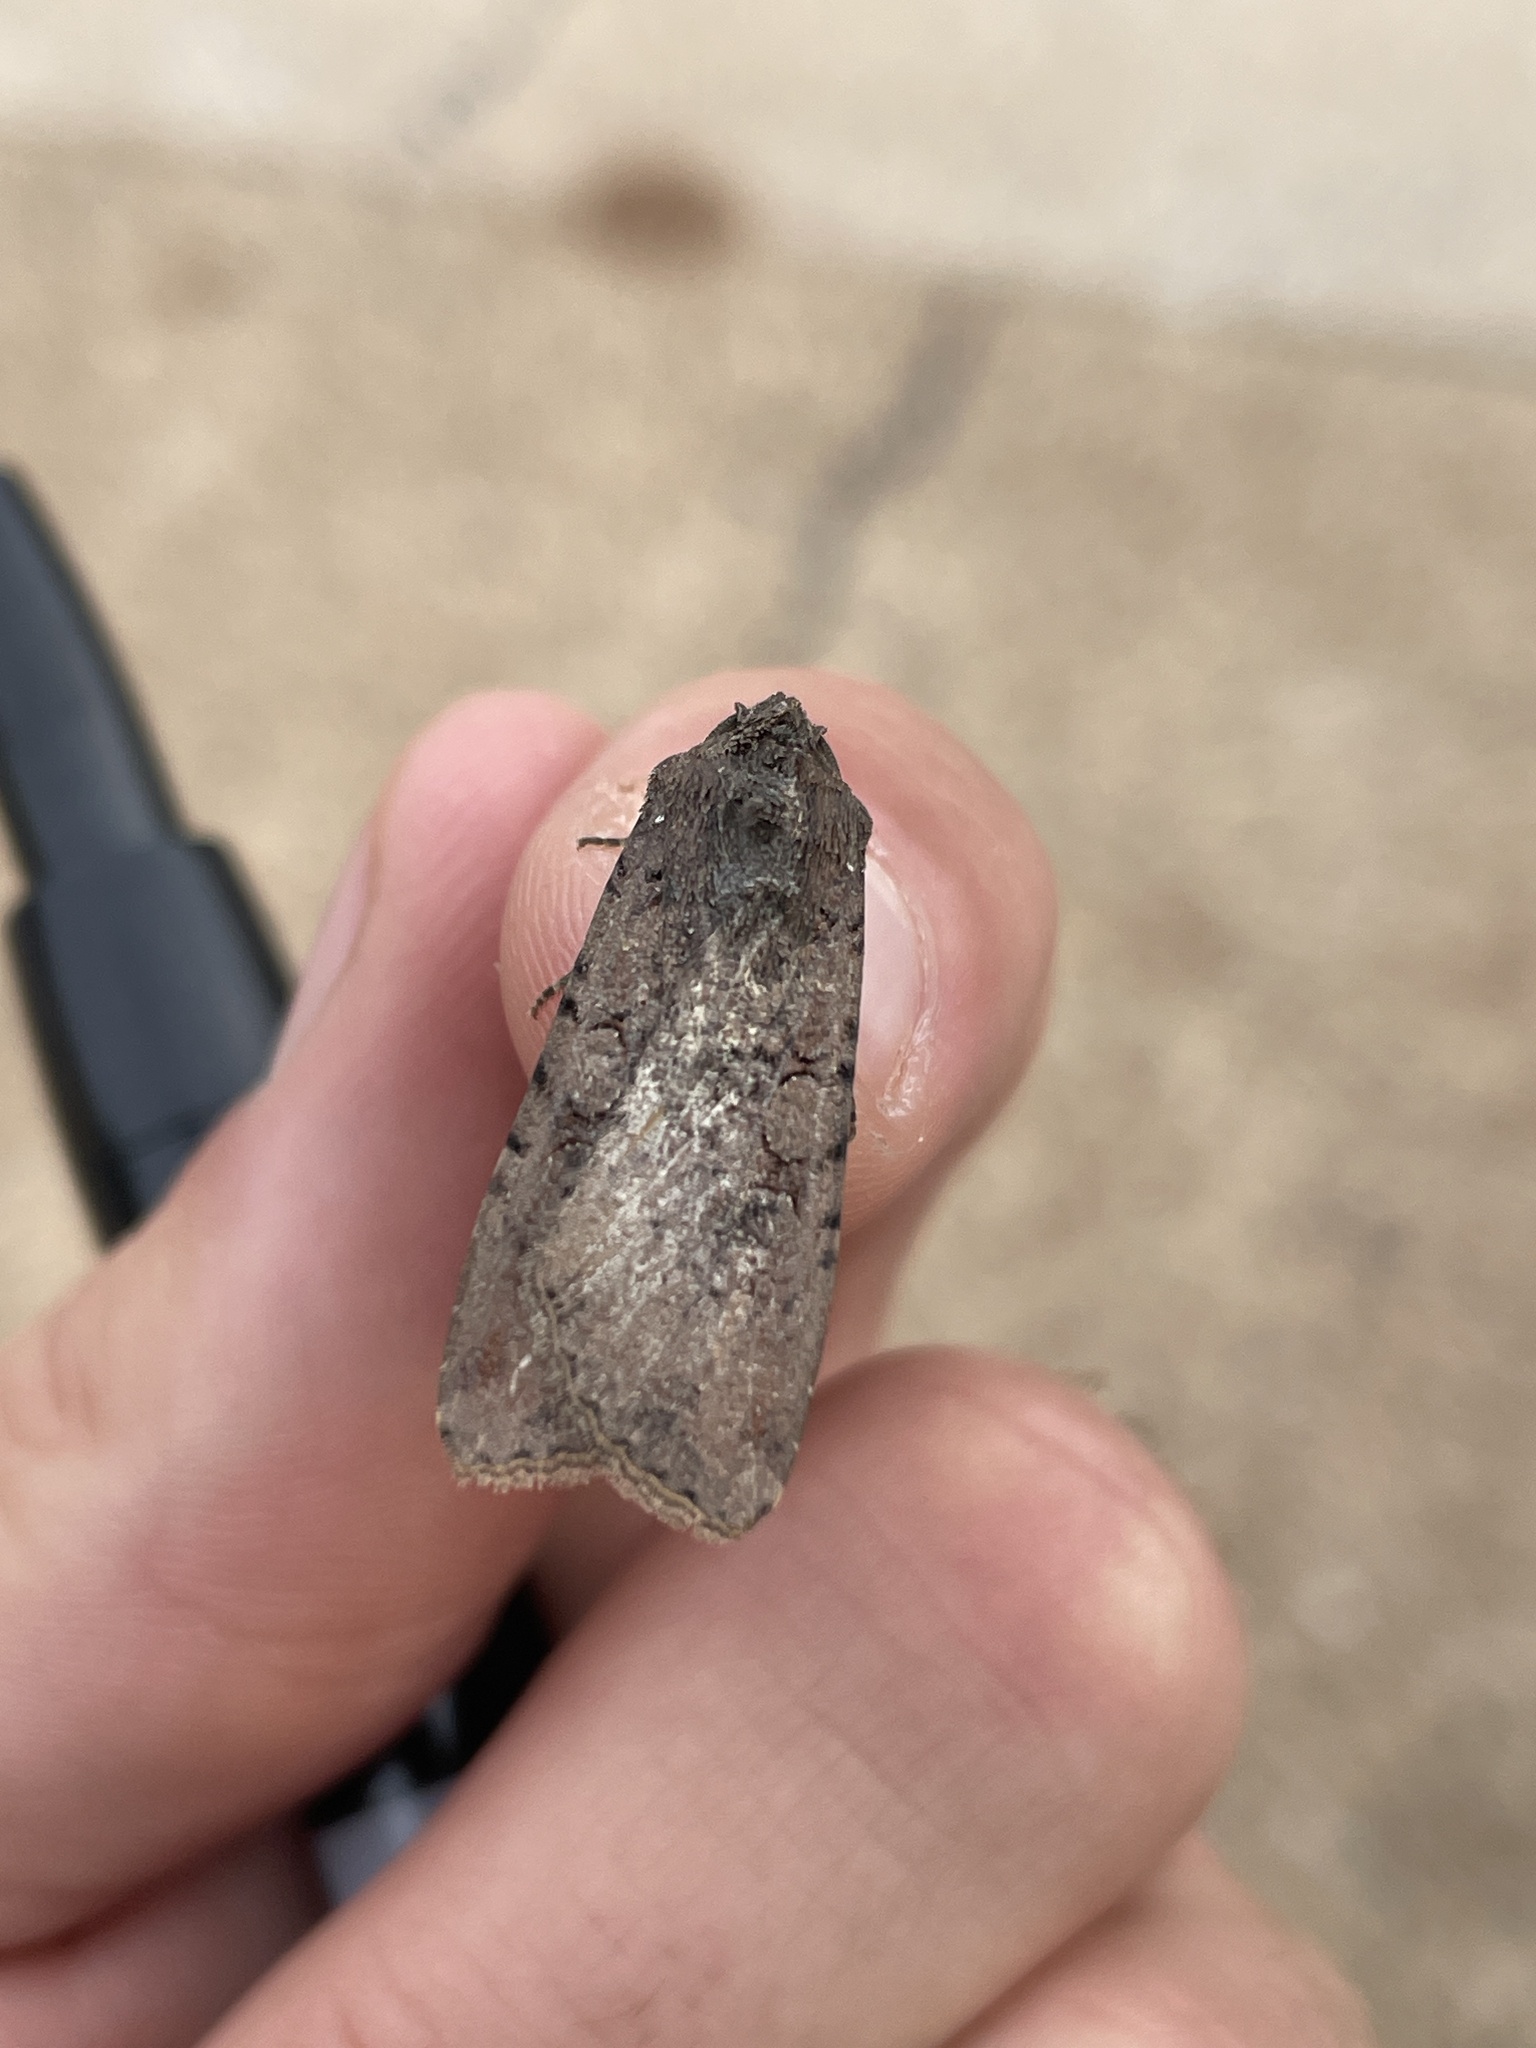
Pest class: cutworms